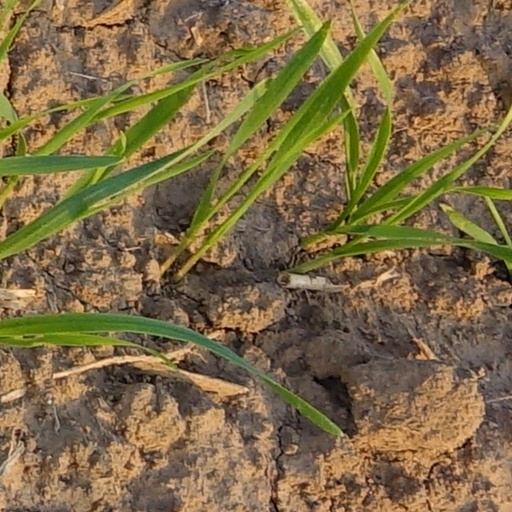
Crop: wheat